Helen Nicolson

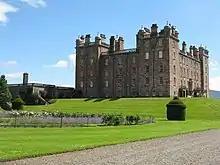
Drumlanrig Castle, where Nicolson's school was evacuated

Nicolson was born Helen Mathewson, in India, to a missionary couple, William Mathewson, an eye surgeon and Gwendoline (nee Barbour), who had been influenced by Quakers. They lived near the Himalayas but she was sent, at age 10, to be educated in the UK, for a year staying with family in Manchester. Her parents returned to Edinburgh and she was sent to St. Denis School which relocated to Drumlanrig in Dumfriesshire, during the Second World War; Nicolson became head girl.